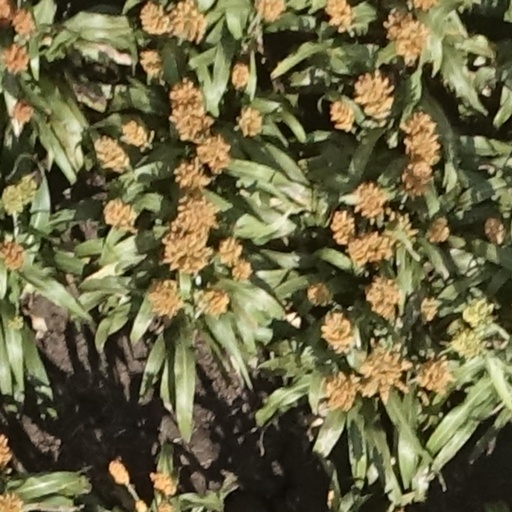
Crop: sorghum